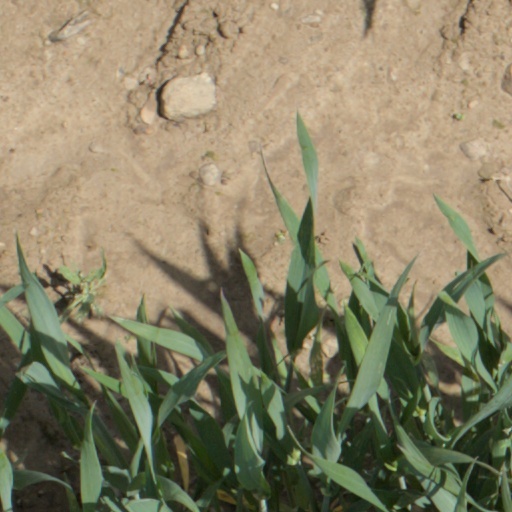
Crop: wheat